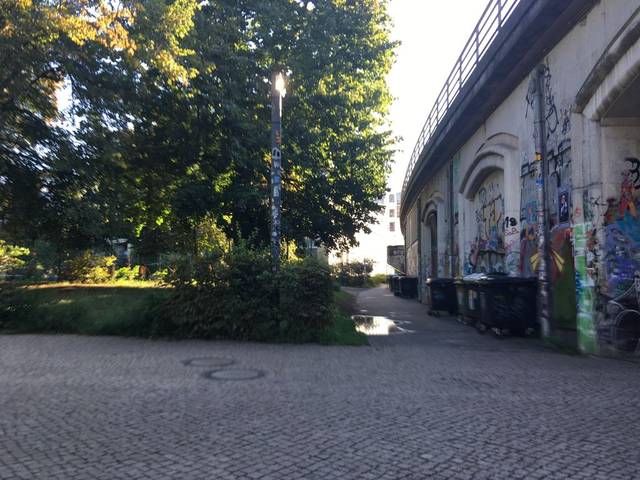
Region: Germany
Coordinates: 52.522, 13.397